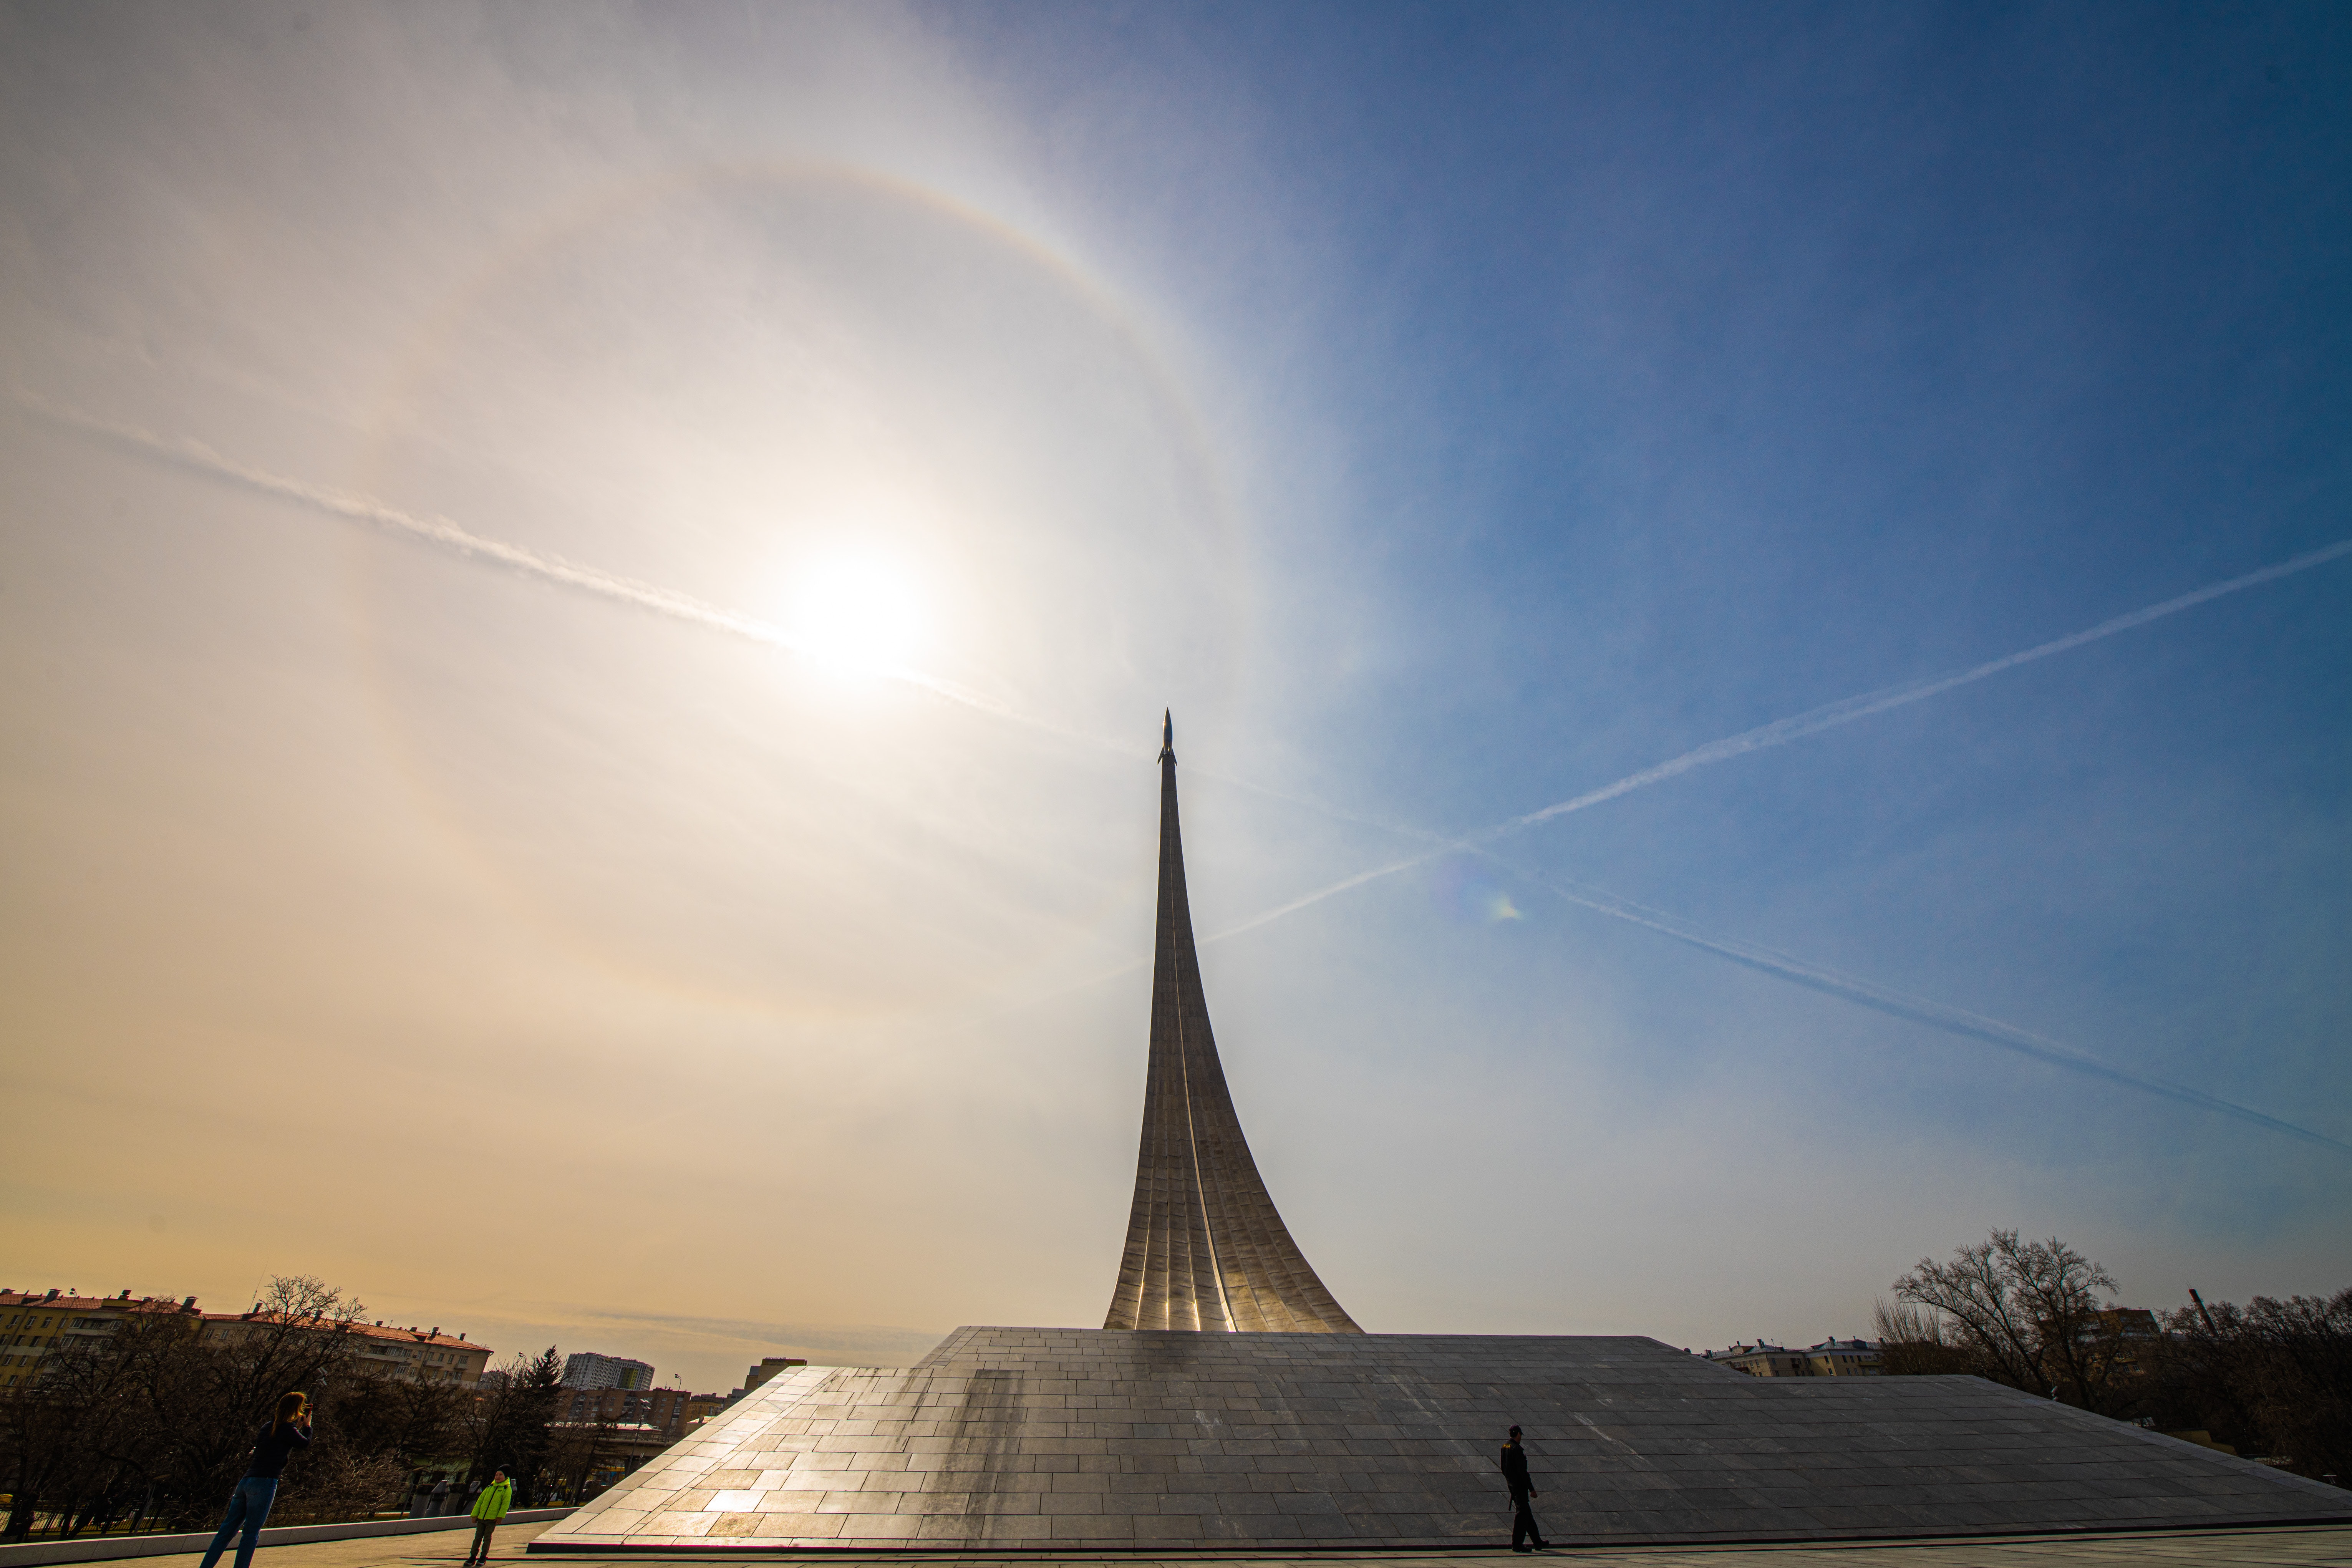
natural, sky, atmosphere, cloud, light, tree, sunlight, dusk, morning, tower, building, horizon, sunset, sunrise, landscape, art, city, monument, lens flare, evening, symmetry, house, backlighting, spire, astronomical object, steeple, dawn, night, darkness, shade, place of worship, road, national historic landmark, chapel, memorial, afterglow, church, winter, facade